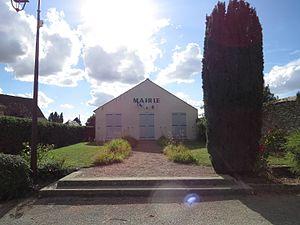
Mairie de Chatenoy (77)
Châtenoy est une commune française située dans le département de Seine-et-Marne en région Île-de-France.